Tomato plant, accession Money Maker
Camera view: tilt-top (135 deg); turntable rotation: 90 degrees
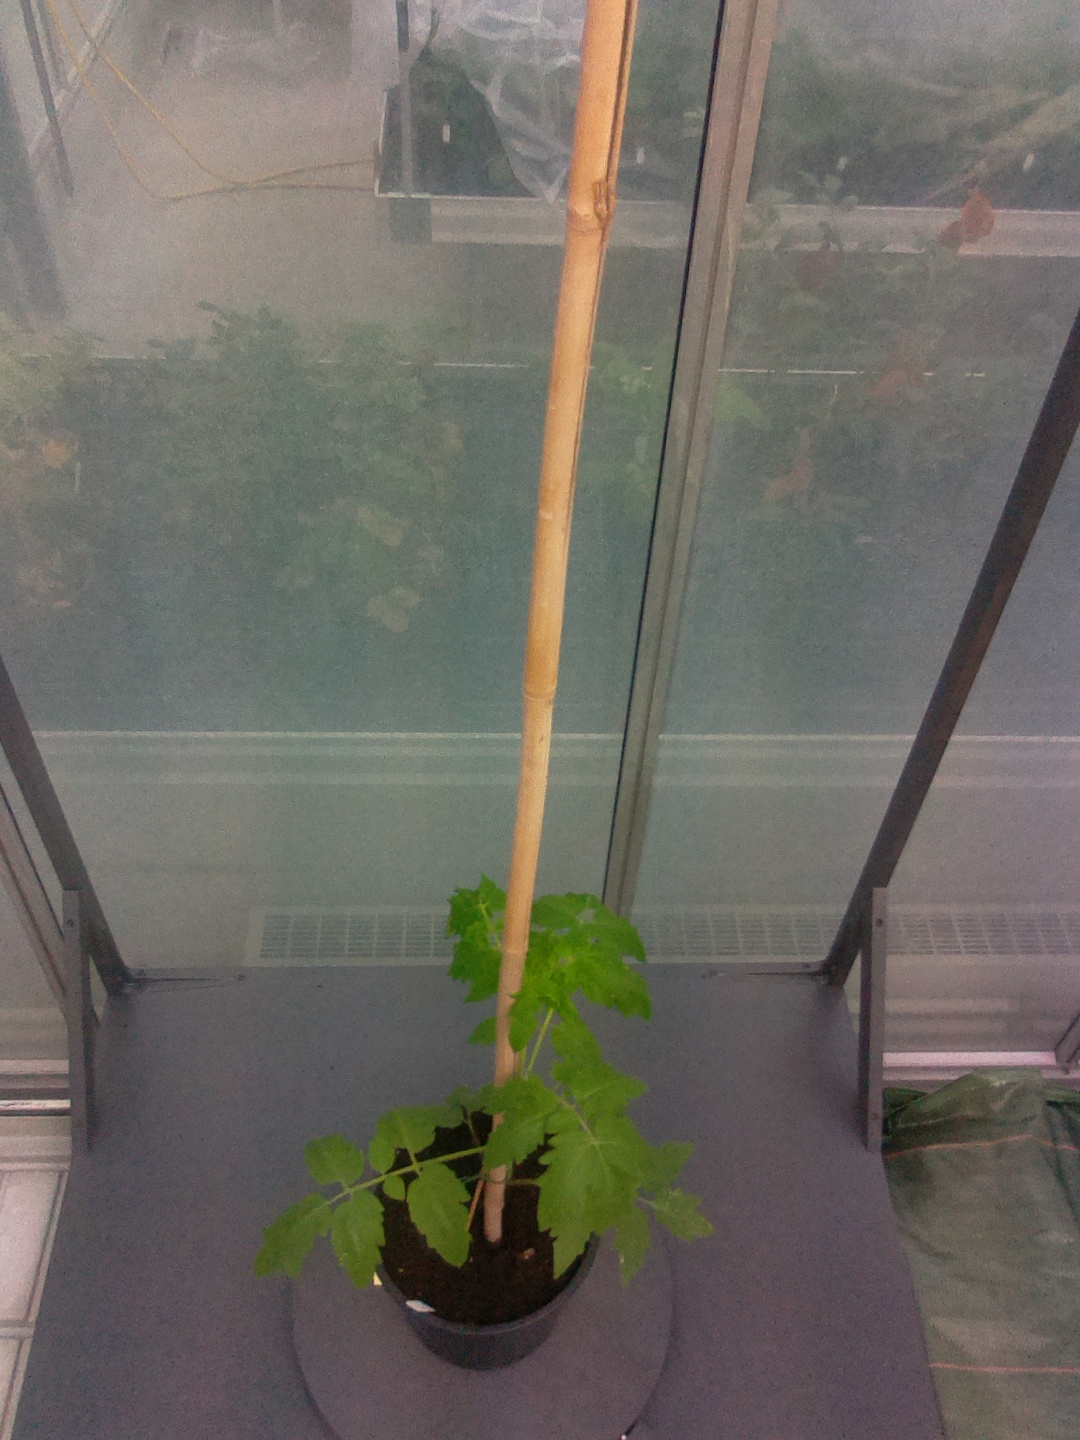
BBCH growth stage 13: 6 of true leaves visible